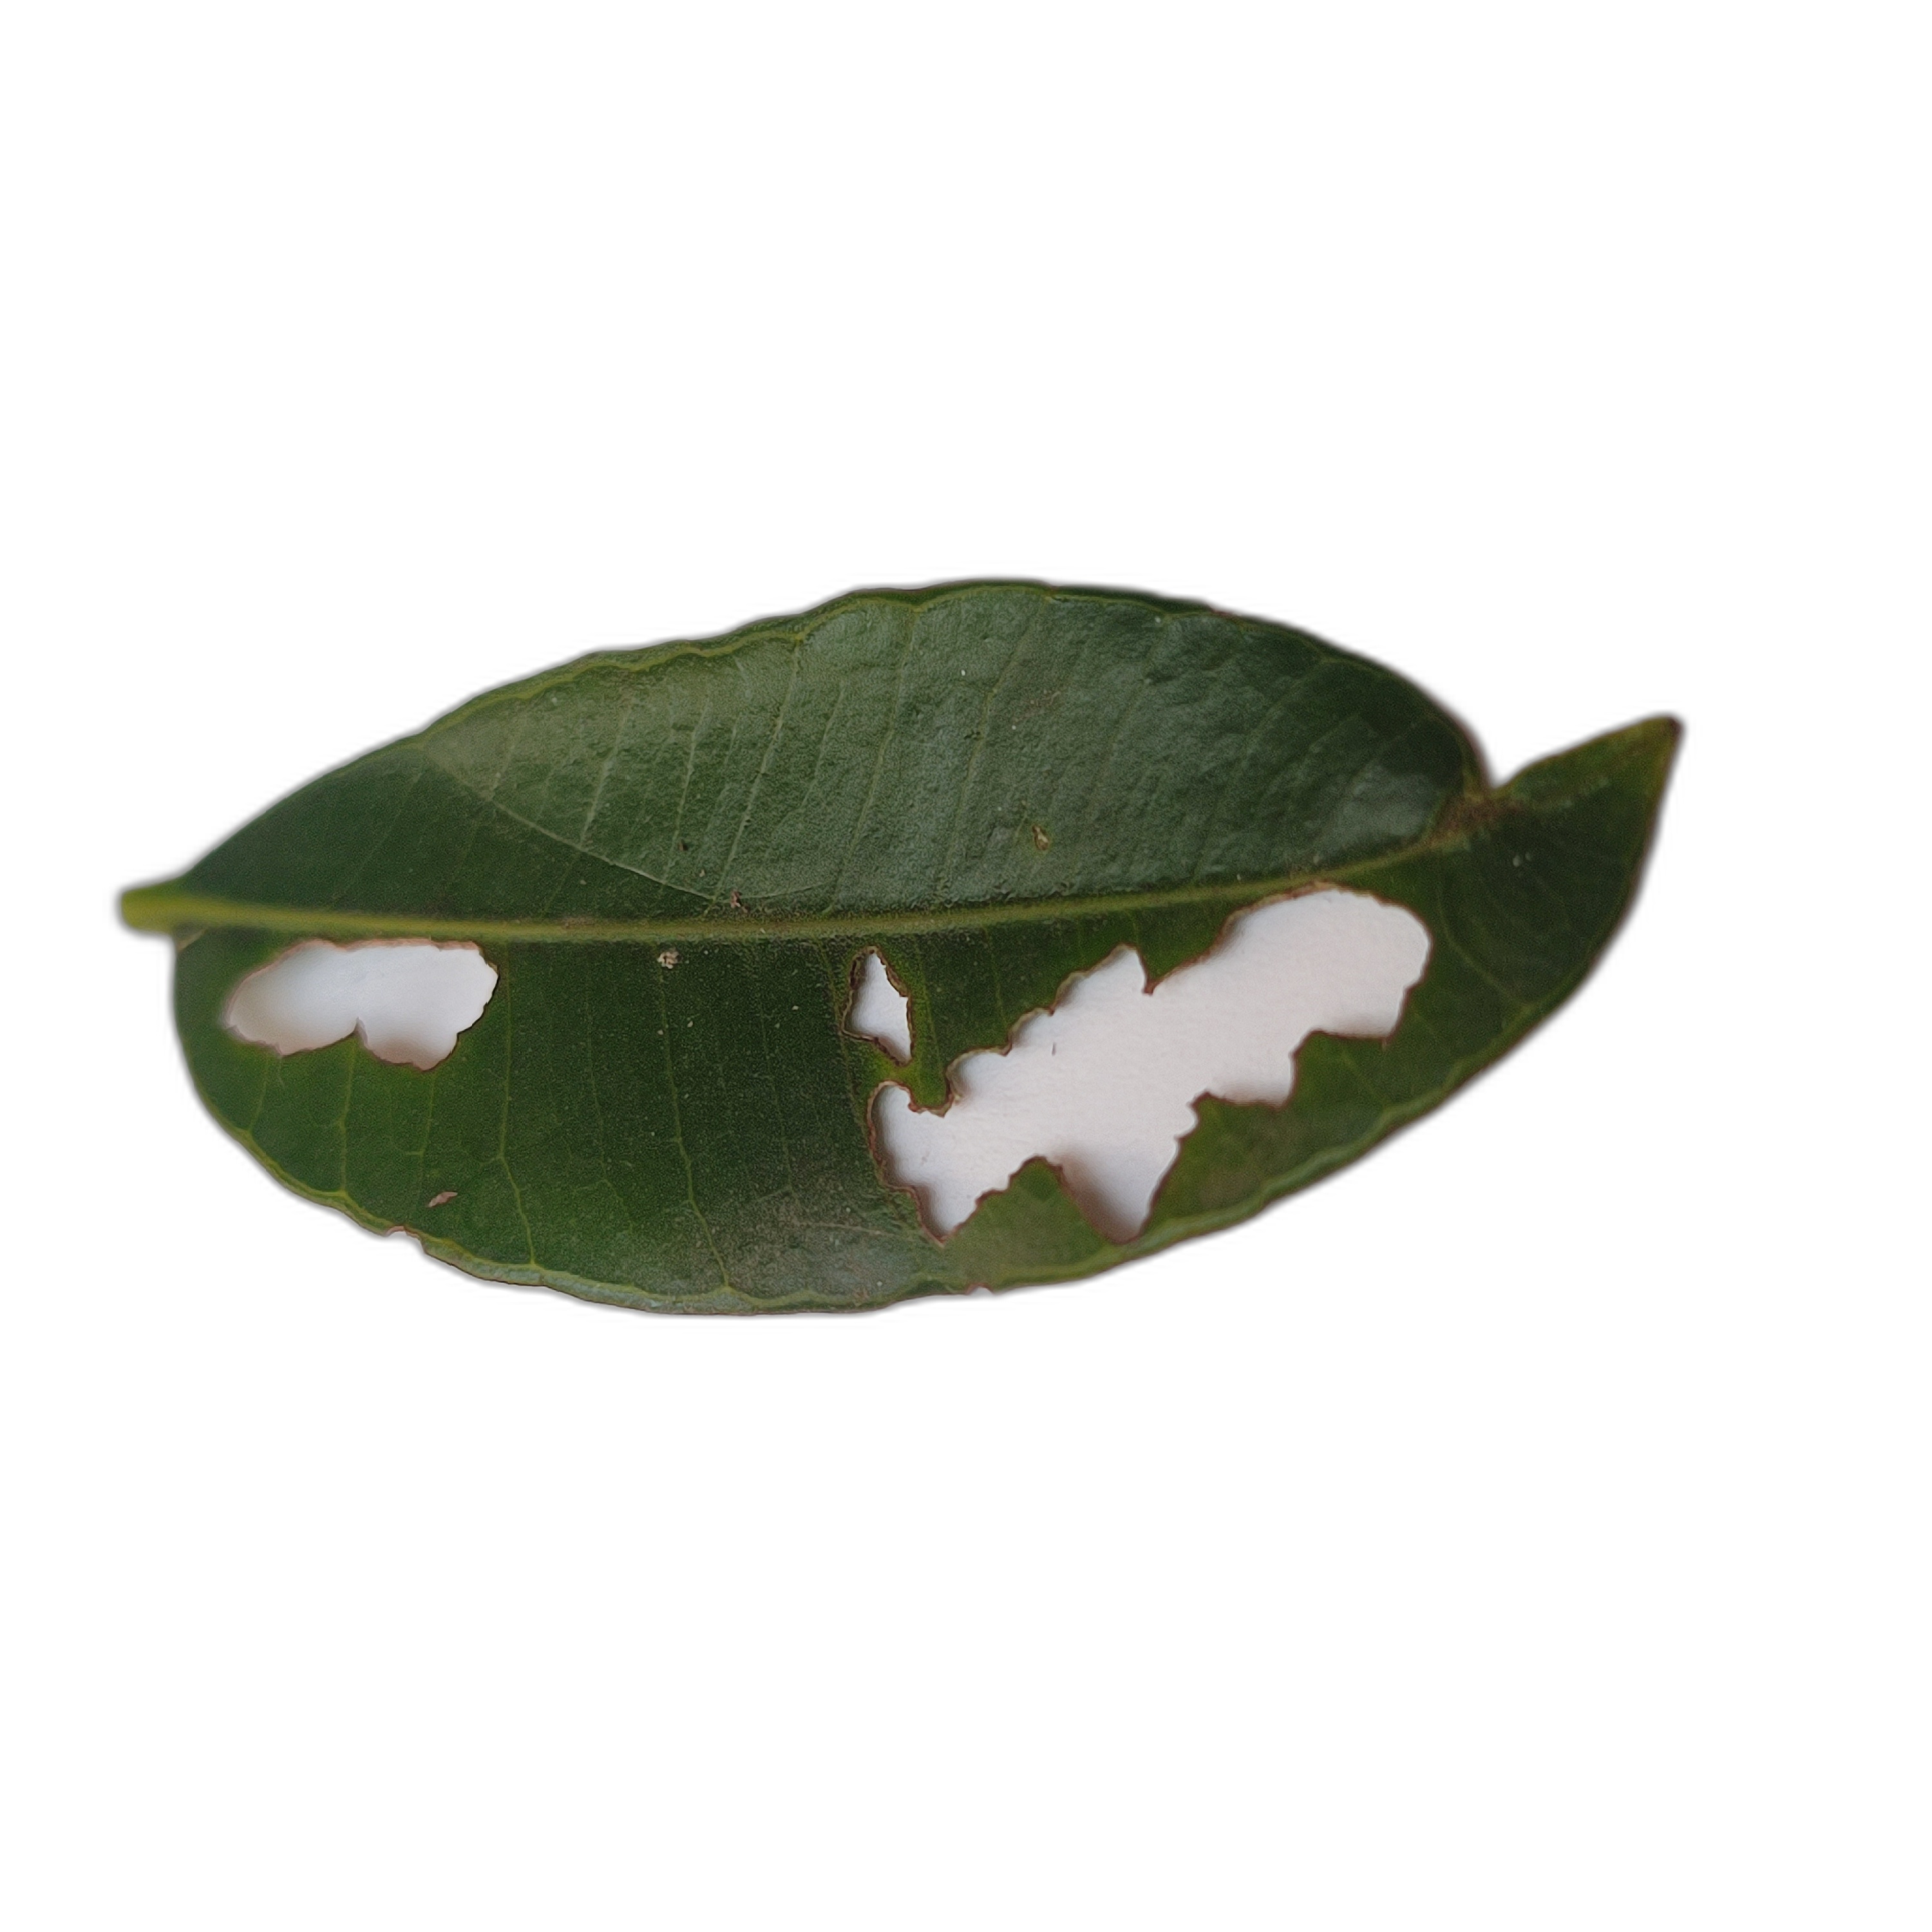
Label: not_healthy